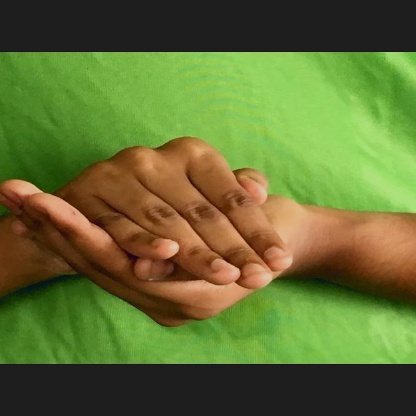
Mudra: Samputa